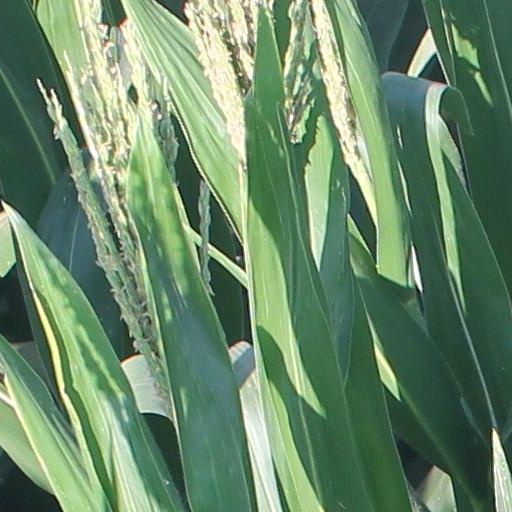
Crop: maize; corn